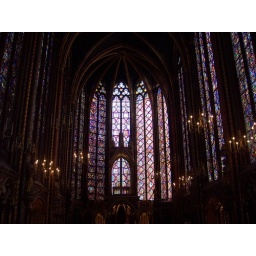
Giant glass windows in Sainte-Chapelle